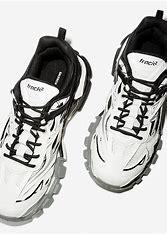
Brand: Balenciaga
Model: Track 2